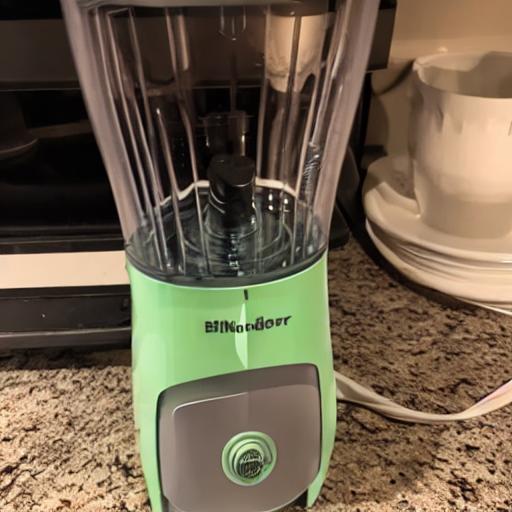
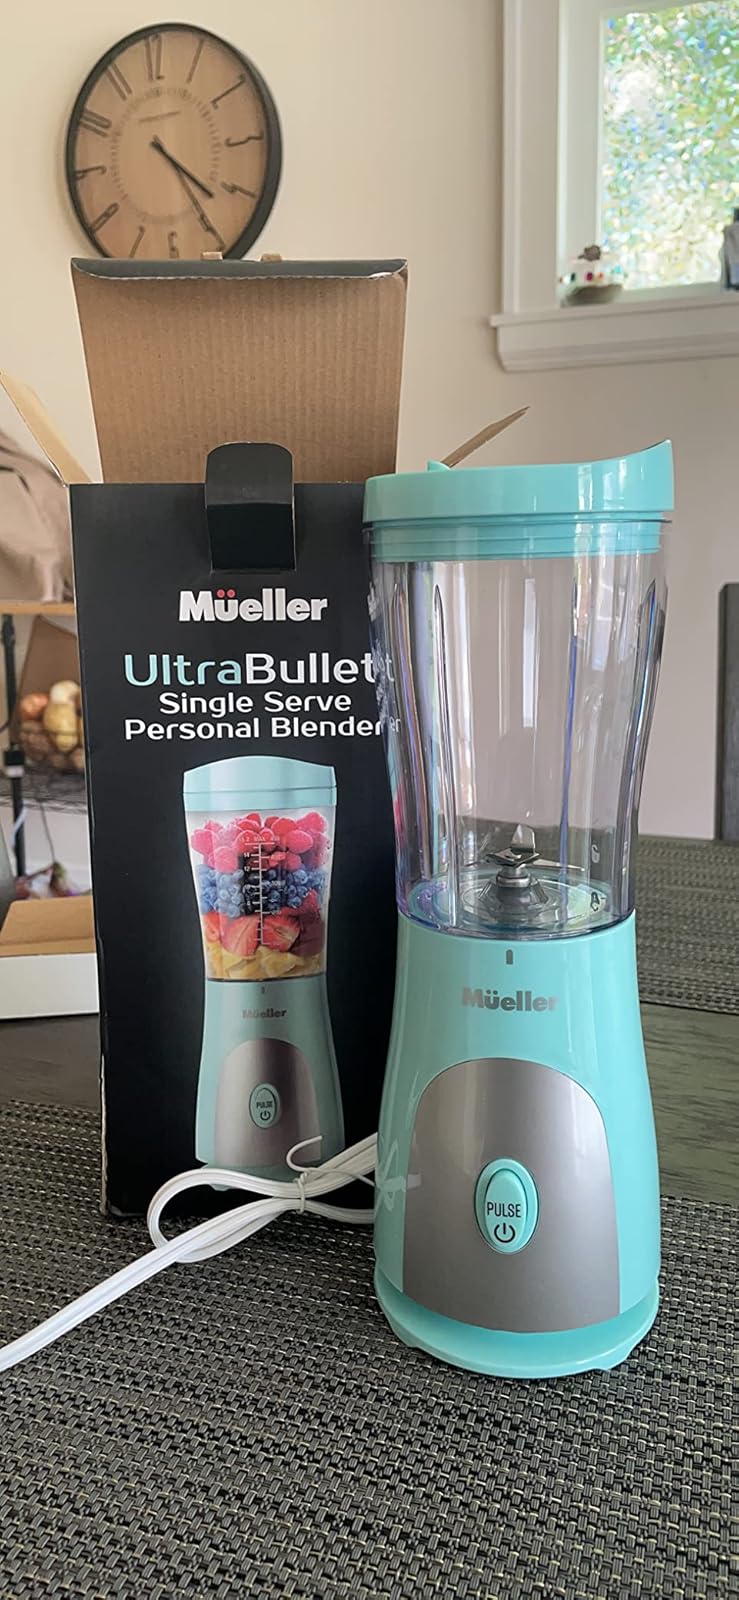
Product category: items_blender
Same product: no